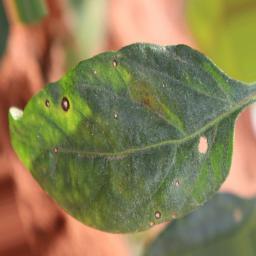
Label: cercospora